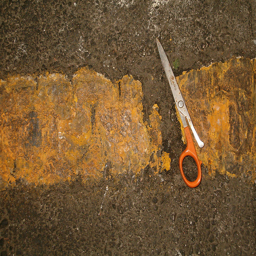
THERE IS A BROKE N SCISSORS ON THE GROUND
Broken scissors on a weather beaten yellow line
A broken pair of scissors is lying on the ground.
A broken scissor with half a handle on some concrete surface
A broken pair of sissors with a half of an orange handle.